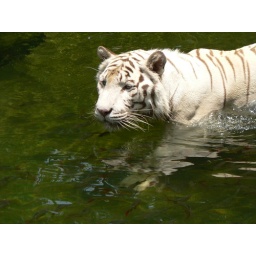
white tiger in water